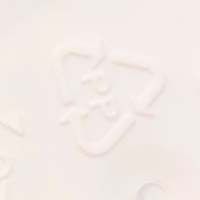
Plastic recycling code class: 5_polypropylene_PP